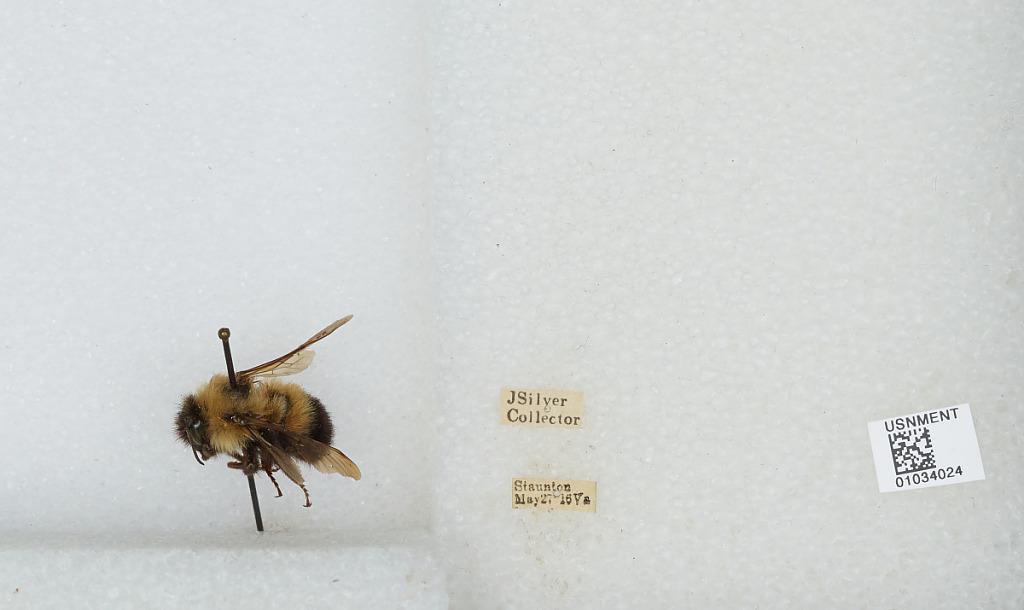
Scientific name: Bombus (Pyrobombus) vagans vagans Smith
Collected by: J. Silver
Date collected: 1916-5-27
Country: United States
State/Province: Virginia
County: Staunton
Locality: Staunton
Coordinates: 38.1581, -79.0764